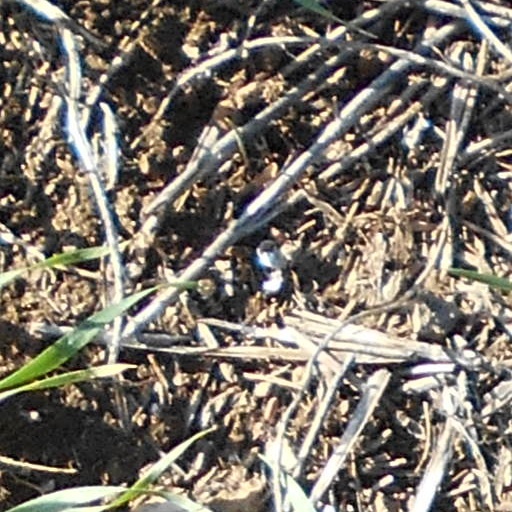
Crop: wheat